The Shoppes at River Crossing

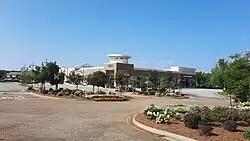
View of the center of the mall, facing South

The Shoppes at River Crossing is a super regional lifestyle center located in Macon, Georgia. It was developed by General Growth Properties as a response to the declining area around the older Macon Mall. Phase I opened March 19, 2008, while phase II opened shortly after. Belk and Dillard's opened their second Macon-area stores at River Crossing in 2008; however, Dillard's closed its old Macon Mall location later in 2008 and Belk closed its old Macon Mall location in 2012, leaving the new mall River Crossing stores as the only ones in Macon. The Shoppes at River Crossing has become known as "The New Mall" to Macon residents.